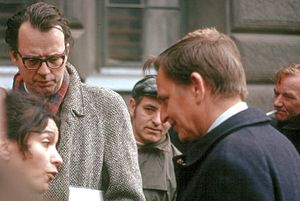
Olof Palme / Politisk karriere / Statsminister
Palme i diskussion Første maj, 1973, Norra Bantorget.
Sven Olof Joachim Palme var en svensk socialdemokratisk politiker, der var Sveriges statsminister fra 1969 til 1976 og igen fra 1982 til 1986.